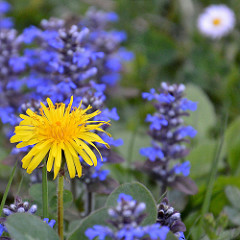
Flower: dandelion